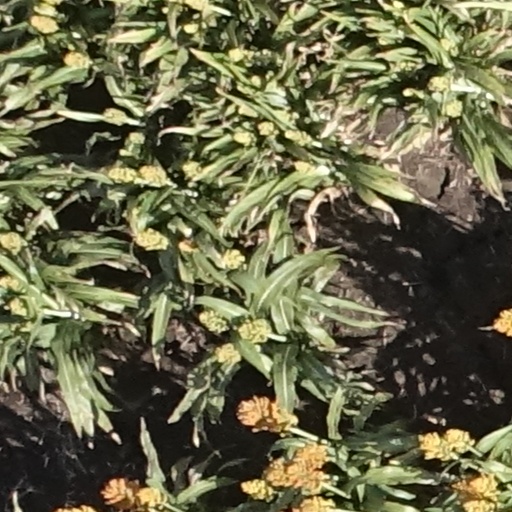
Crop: sorghum